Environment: real
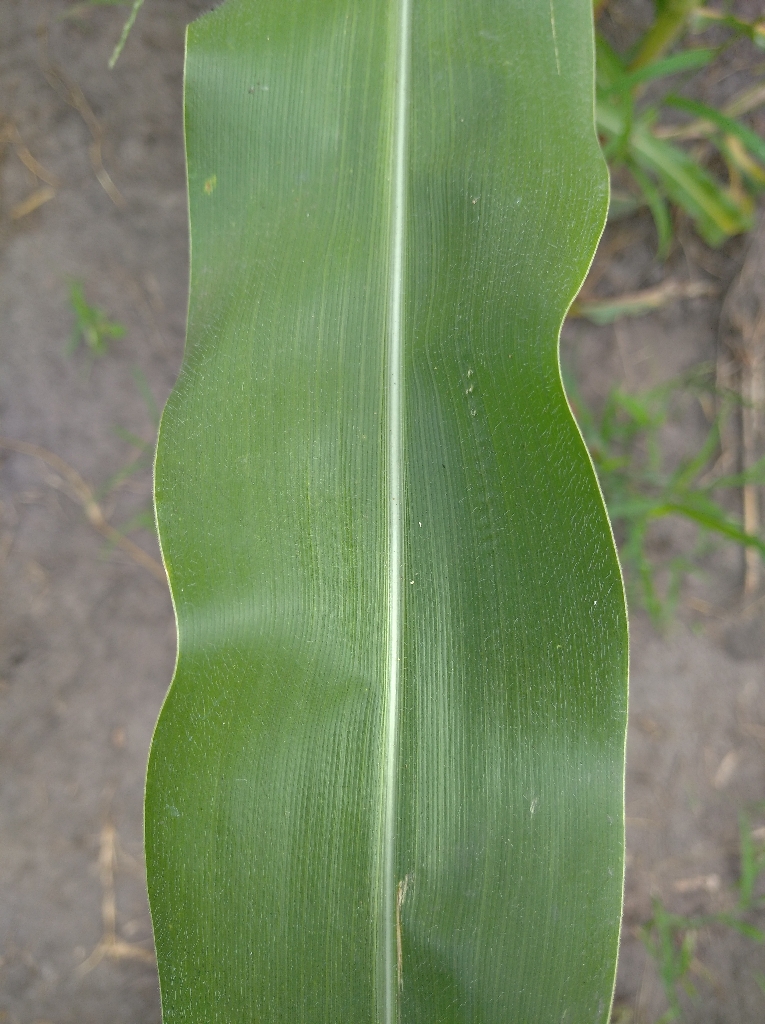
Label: healthy